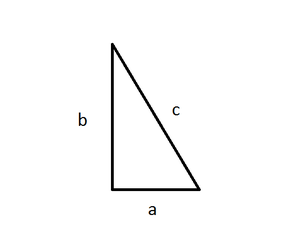
Le Miroir de Jade des Quatre Inconnues, ou Siyuan yujian, également connu sous le nom de Miroir de Jade des Quatre Origines, est une monographie mathématique de 1303 écrite par le mathématicien Zhu Shijie de la dynastie Yuan.